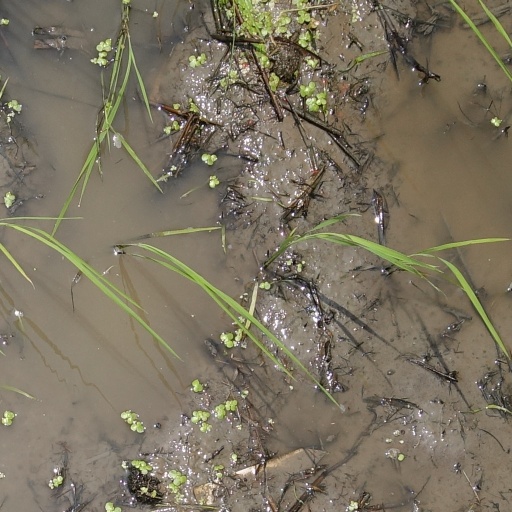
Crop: rice